Amelia Douglas

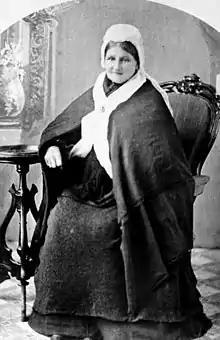

Amelia, Lady Douglas ( Connolly; 1 January 1812 – 8 January 1890) was a Métis woman significant in the early history of Canada as the wife of the first governor of the Colony of British Columbia.